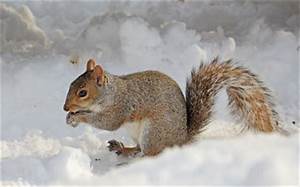
Label: scoiattolo